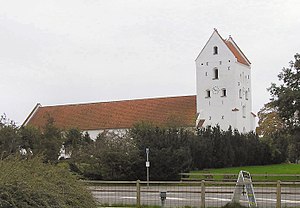
Hals Kirke
Hals Kirke
Hals Kirke ligger i Hals Sogn i den tidligere Hals Kommune, som nu indgår i Aalborg Kommune.